Innis High School

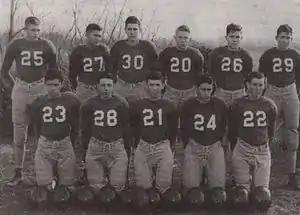

Innis High School was a high school located in the village of Innis in Pointe Coupee Parish, Louisiana, United States, at 6450 Louisiana Highway 1. The school, originally called Innis Consolidated School, was established in 1906 on of land donated by the Innis family. It received accreditation in 1928. The school's mascot was the Red Raiders. In 1969, the all-white Innis High was partnered with Batchelor High School as part of a racial integration plan in Pointe Coupee Parish. As part of this partnership, students were bused back and forth between the two campuses to participate in different courses. In 1980, this partnership ended with Innis High becoming an elementary school and Batchelor High being renamed Upper Pointe Coupee High School.